Almanzor

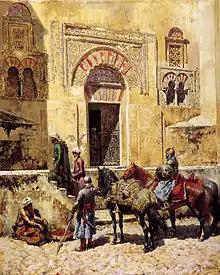
Soldiers outside the mosque according to a nineteenth-century representation. Almanzor soon gained control of the army of the capital, which settled in his new fortified residence in , built in 979.

While the alliance between Ibn Abi ʿĀmir and al-Mushafi had undermined the traditional power of the court slaves, relations between the two soon deteriorated. The Chamberlain's failure to address the loss of prestige due to the succession intrigue and Christian incursions that in 976 almost reached the capital allowed Ibn Abi ʿĀmir to gain control of army troops in the capital of the Caliphate after assuring Subh of his ability to restore that military prestige. Ibn Abi ʿĀmir, unlike the chamberlain, was inclined towards the military response to Christian incursions and was willing to command a retaliatory strike. Al-Mushafi, however, had advocated a defensive strategy, that, despite Cordoban military power, had conceded the territories north of the Guadiana to the Christian states. At the same time, and also thanks to the influence of Subh, Ghalib obtained the government of the Lower March and command of the border armies.